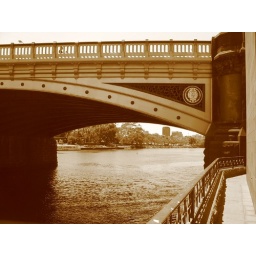
melbourne bridge by the river